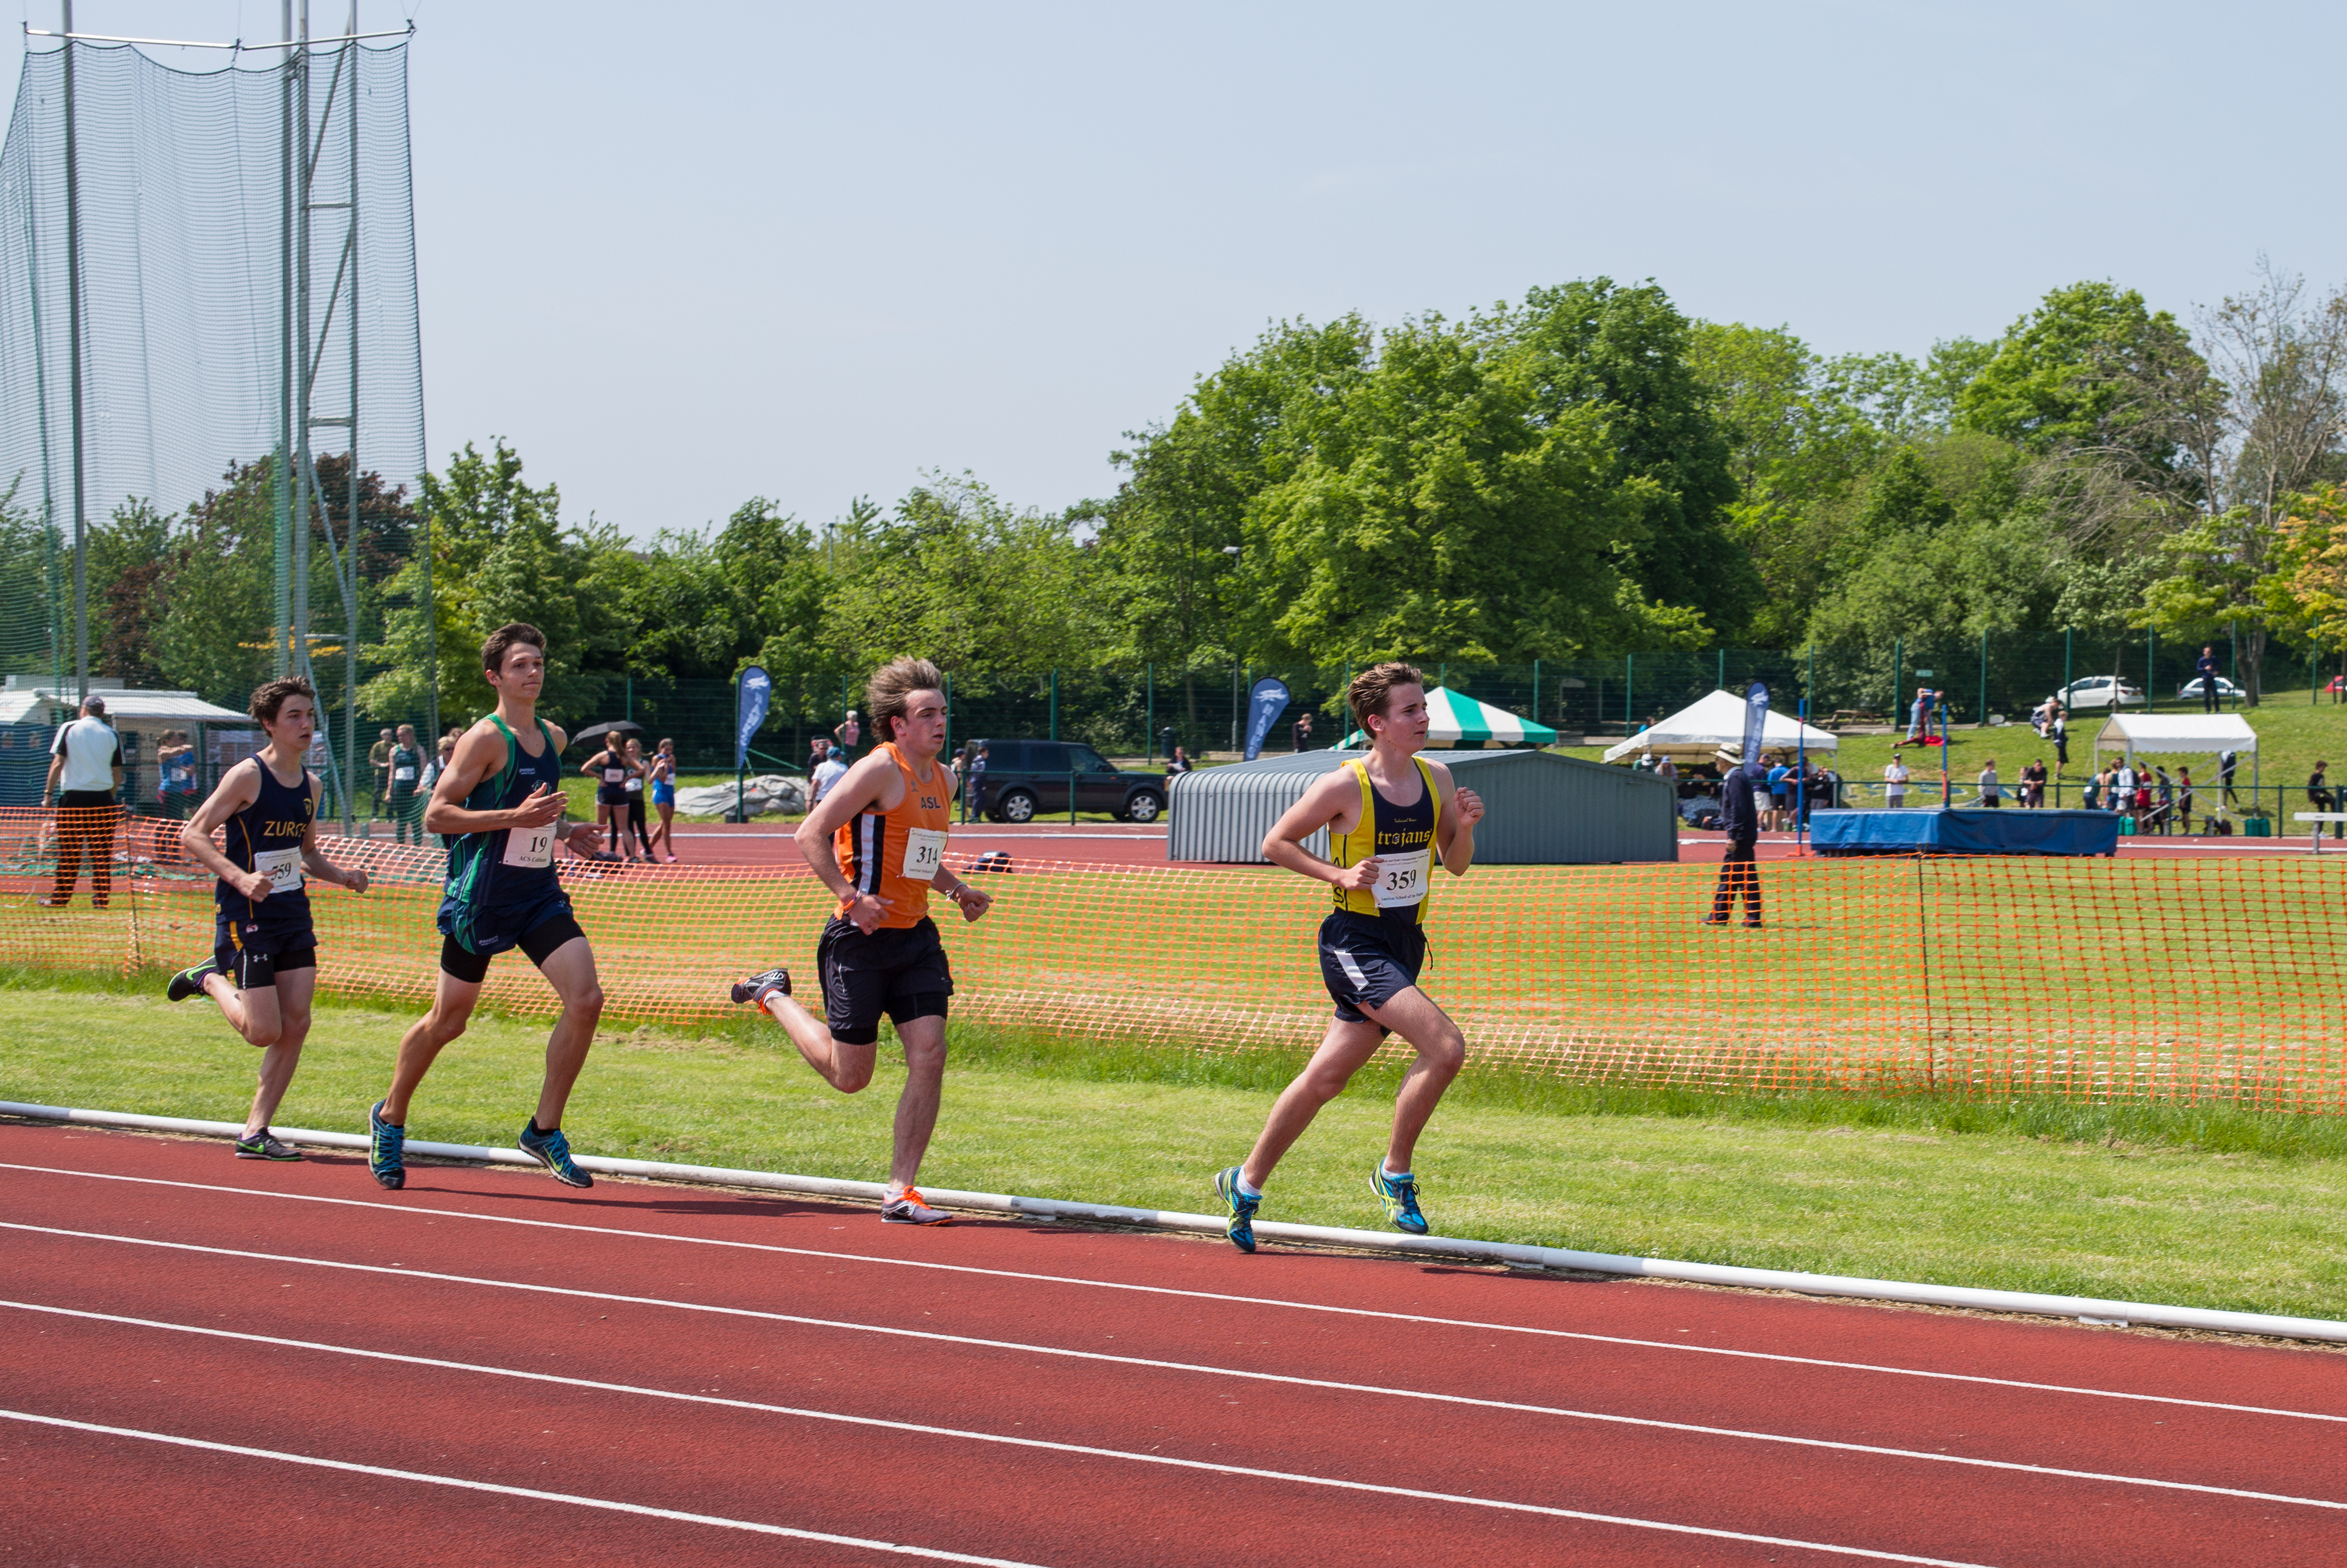
outdoor, track, field, running, jumping, europe, high, runner, ash, england, 2016, race, competition, london, hague, international, girls, m, american, team, sports, boys, racing, 50, school, championship, junior, leica, 240, summilux, varsity, athlete, athletics, athletes, meet, isst, hillingdon, sprint, human action, track and field athletics, heptathlon, middle distance running, 800 metres, 4 100 metres relay